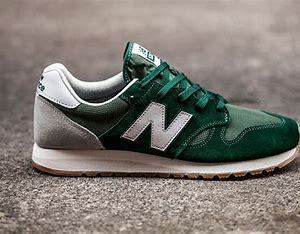
Brand: New
Model: Balance 520